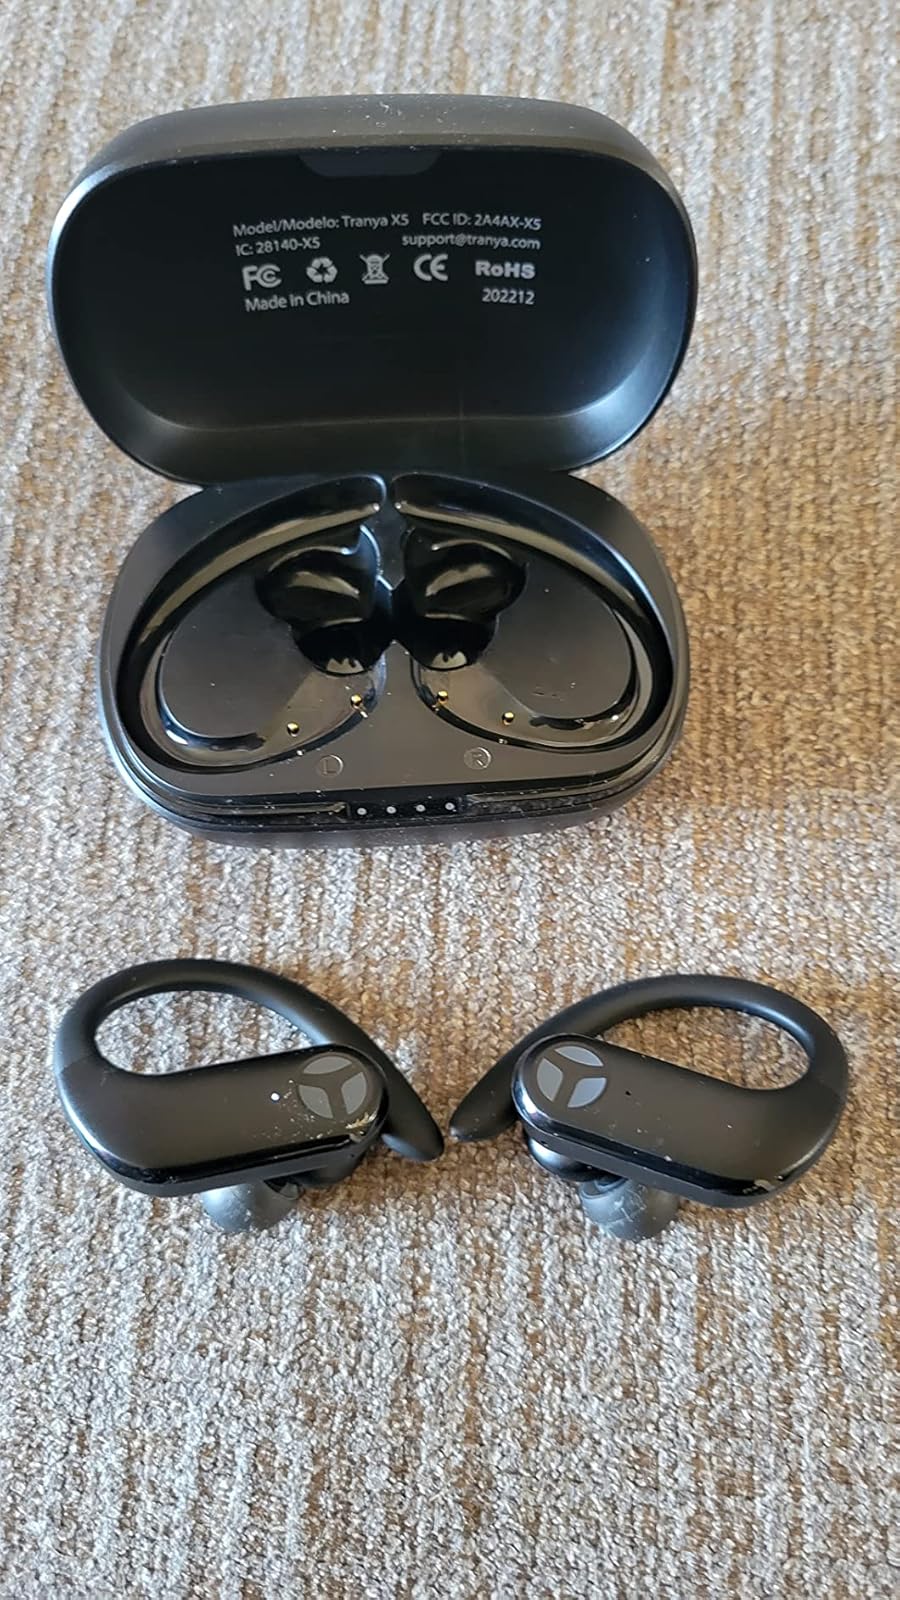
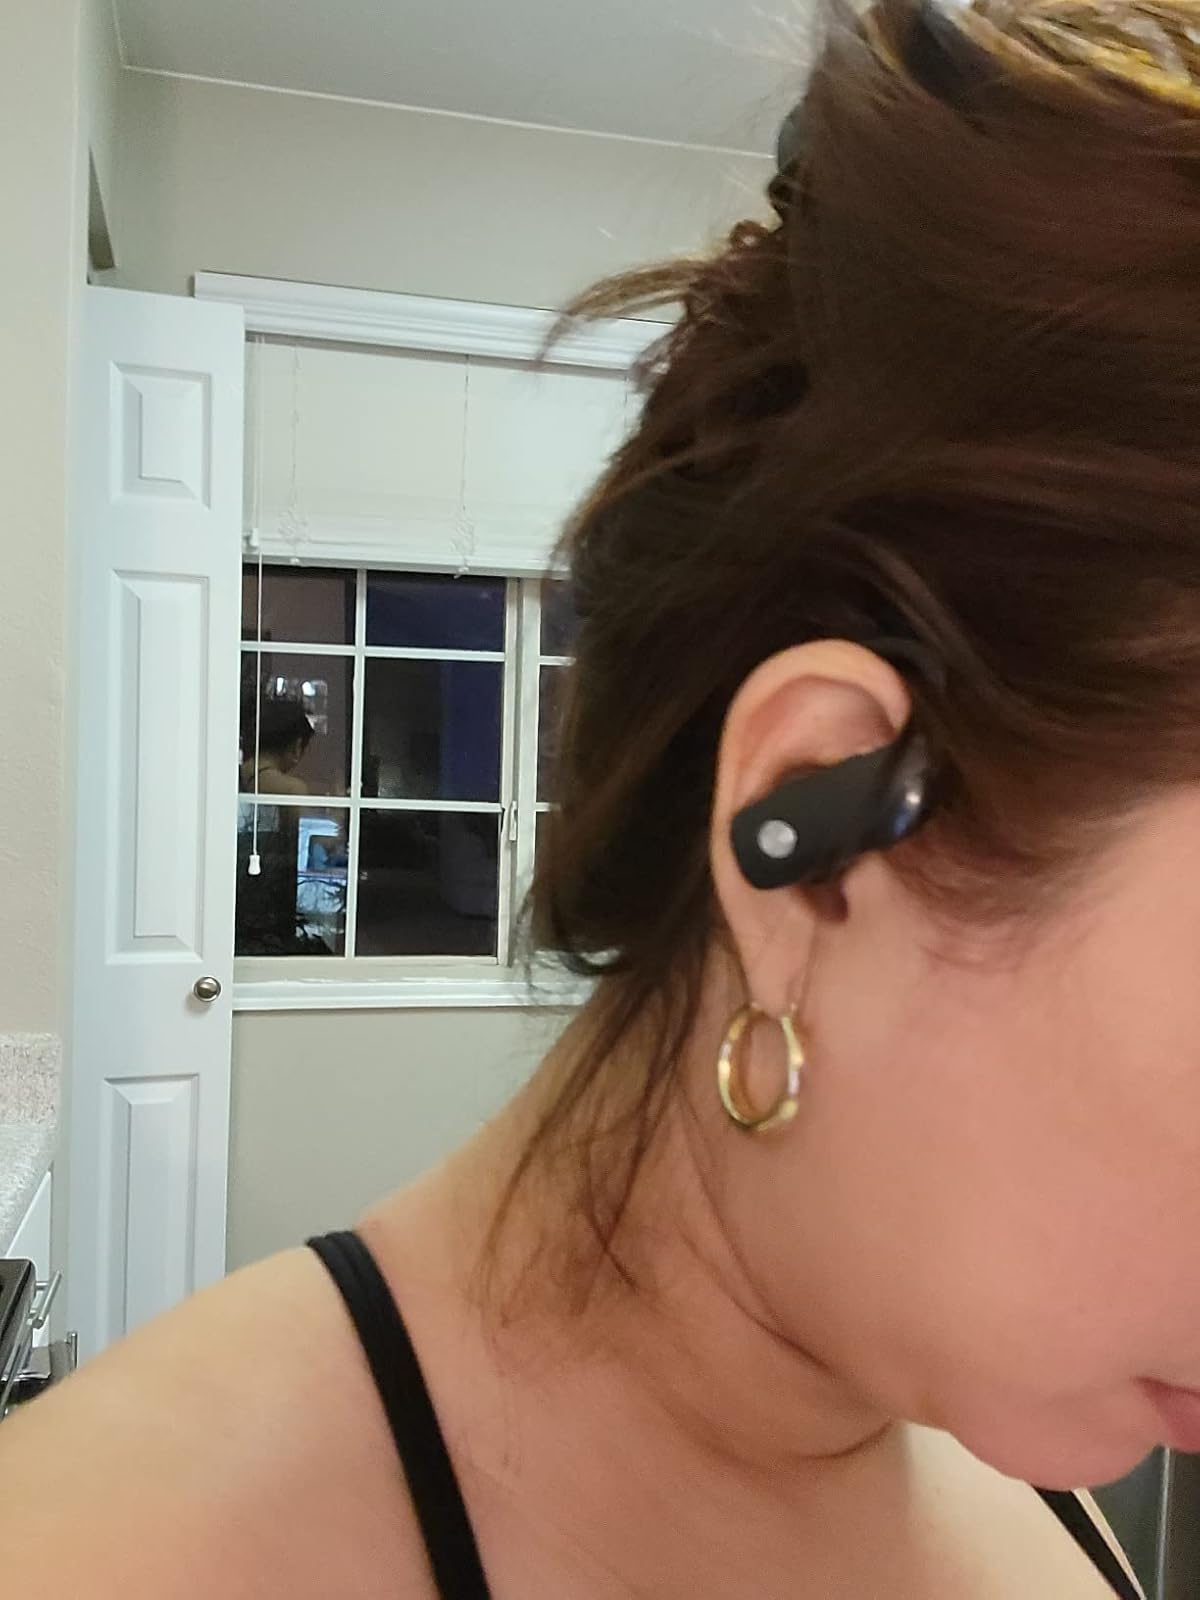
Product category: earbuds
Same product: no